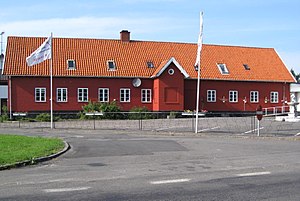
Årsballe
Restauration i Årsballe
Restaurant i Aarsballe på Bornholm.
Årsballe, eller Aarsballe er en lille by beliggende på Bornholm. Byen ligger nordvest for Almindingen på ruten mellem Aakirkeby og Klemensker, og gennemskæres ligeledes af vejen fra Rønne til Østerlars og Gudhjem.